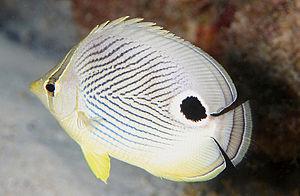
Chaetodon capistratus, communément nommé Poisson-papillon à quatre yeux, est une espèce de poissons marins de la famille des Chaetodontidae.
Les Chaetodon ou poissons-papillons forment un genre de poissons de la famille des Chaetodontidae dont on rencontre les espèces principalement dans les eaux tropicales de l'Indo-Pacifique.